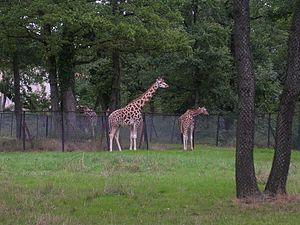
Le Safari de Peaugres est un parc zoologique français situé en région Auvergne-Rhône-Alpes, dans le département de l'Ardèche, sur la commune de Peaugres, près d'Annonay. Ouvert en 1974 par Paul de la Panouse, il s'étend sur 80 hectares. Il présente environ 1000 animaux de 127 espèces.